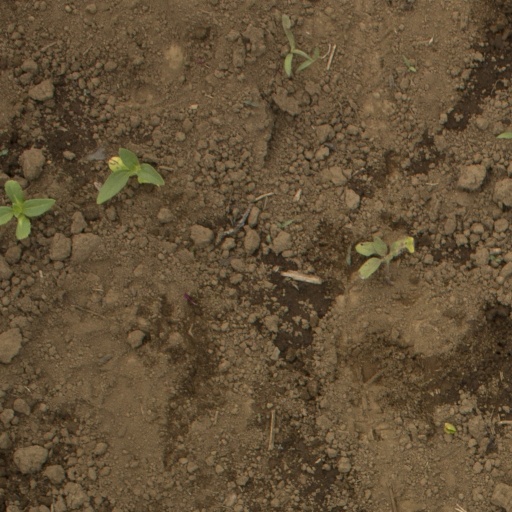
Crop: Jerusalem artichoke